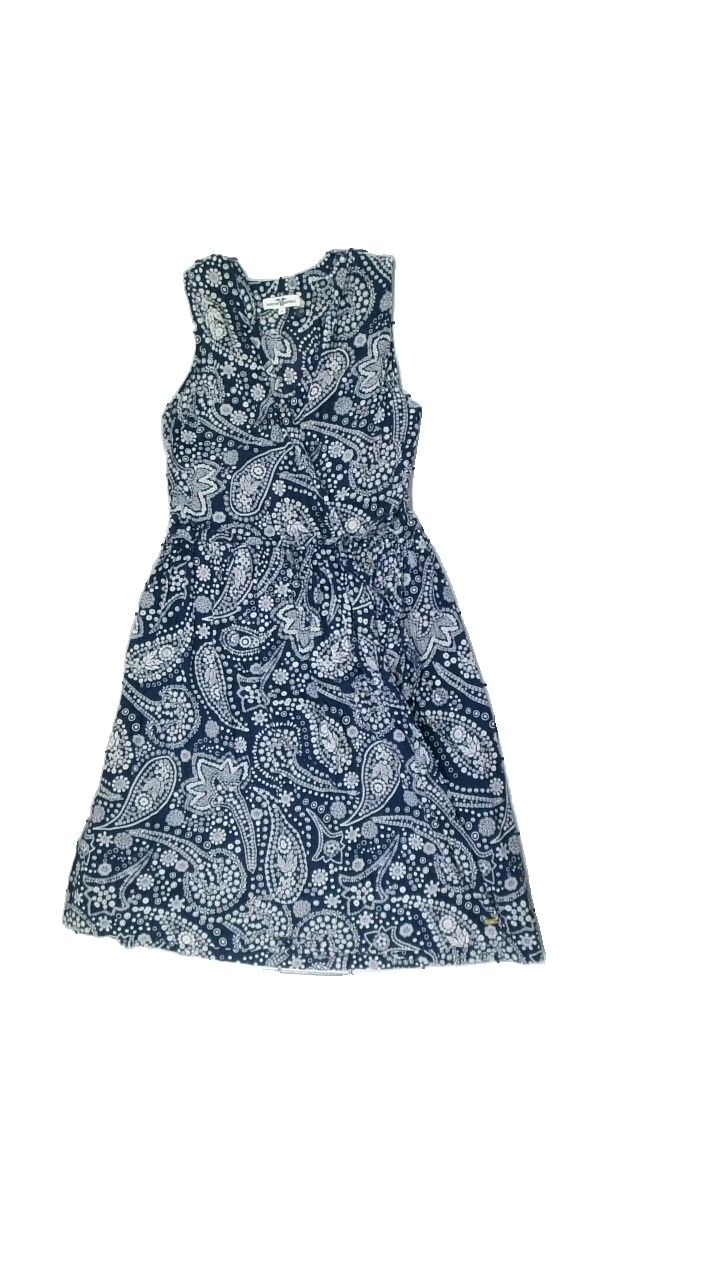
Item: Dress (Ladies)
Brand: Missing
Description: blue and white floral print wrap dress from Hampton Republic, size 40. Poor condition.
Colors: Blue, White
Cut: Regular, V-collar
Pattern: Floral print
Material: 100% cott
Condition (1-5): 3
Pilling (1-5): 5
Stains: Major
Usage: Recycle
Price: <50